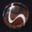
Label: plate